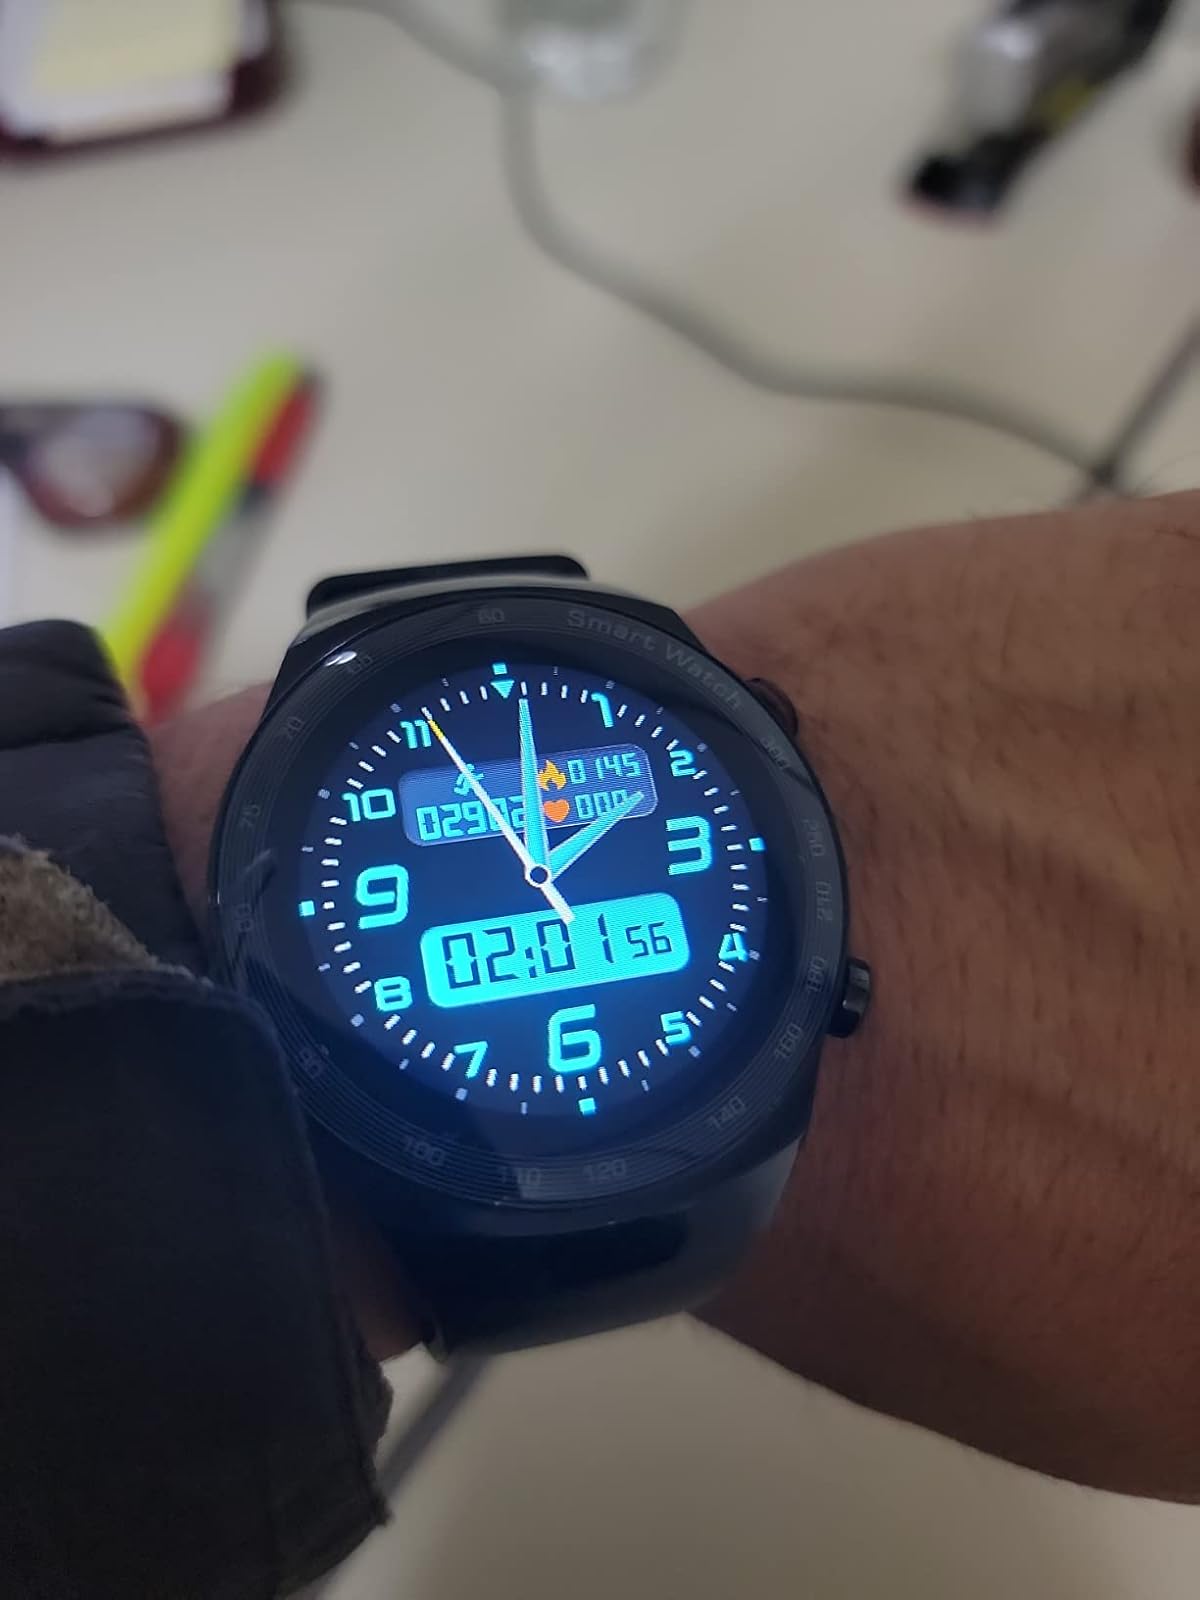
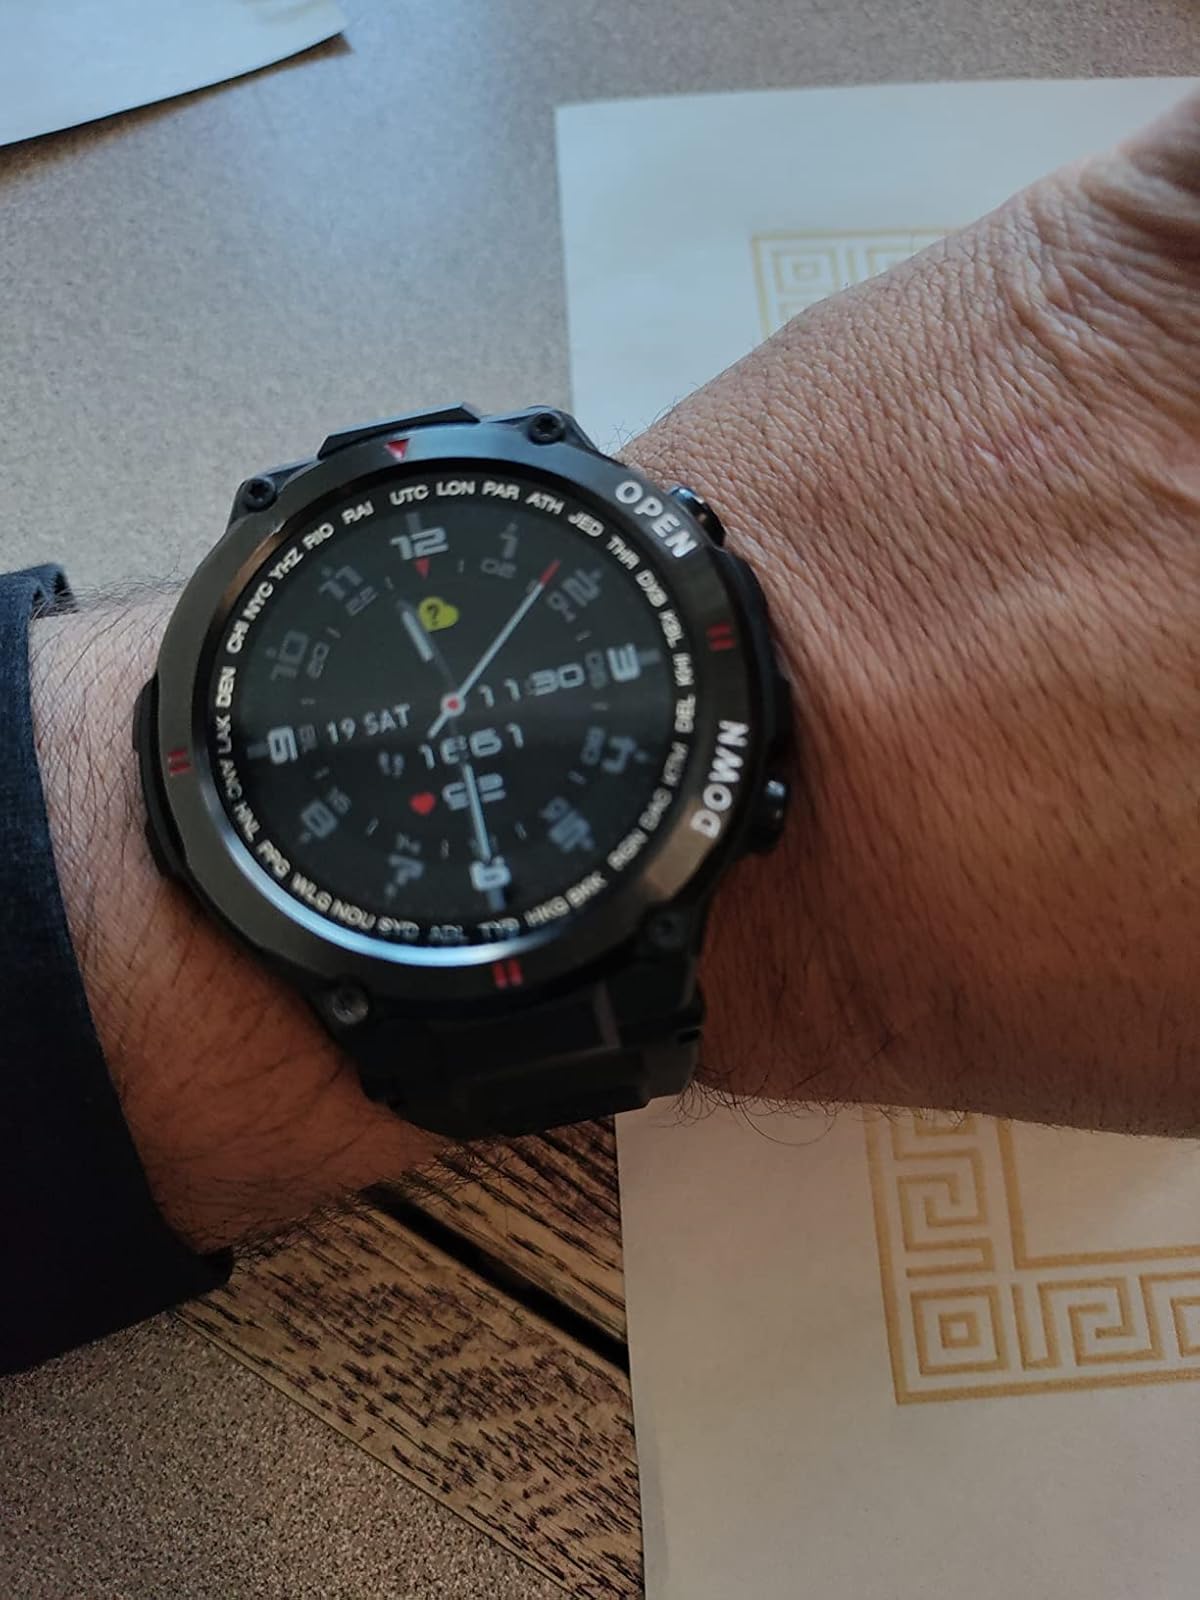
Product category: smartwatch
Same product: no